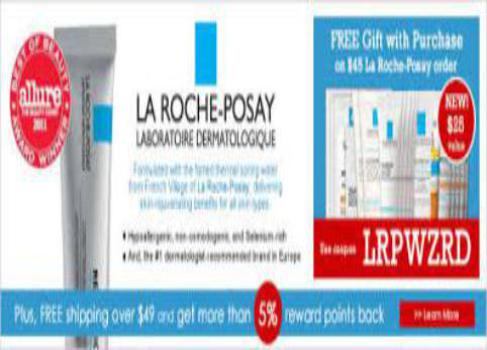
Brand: la roche-posay
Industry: Necessities